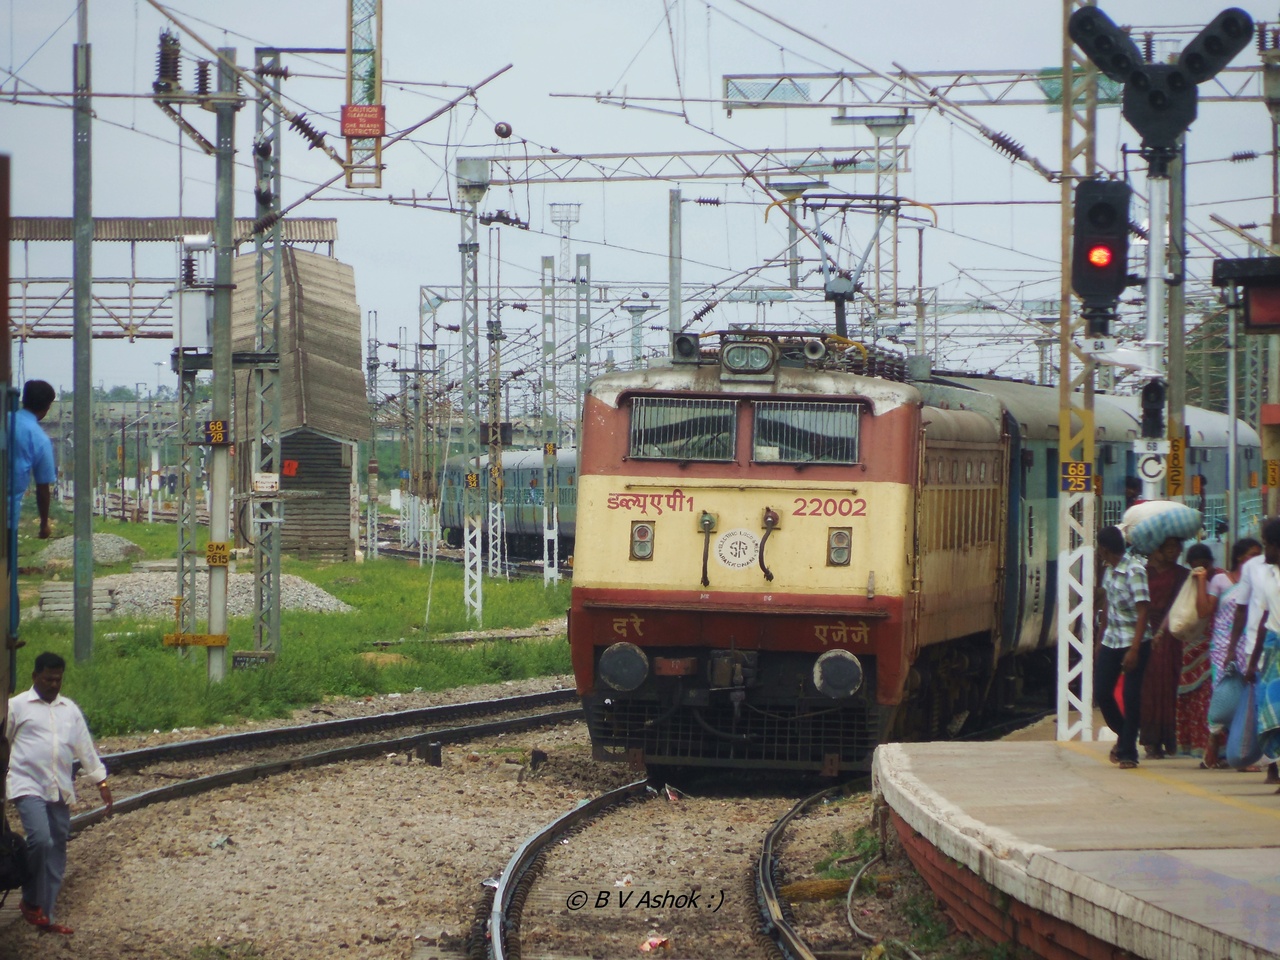
AJJ WAP-1 22002 entering Arakkonam Junction with 17314 Hubli - Chennai Central Express..